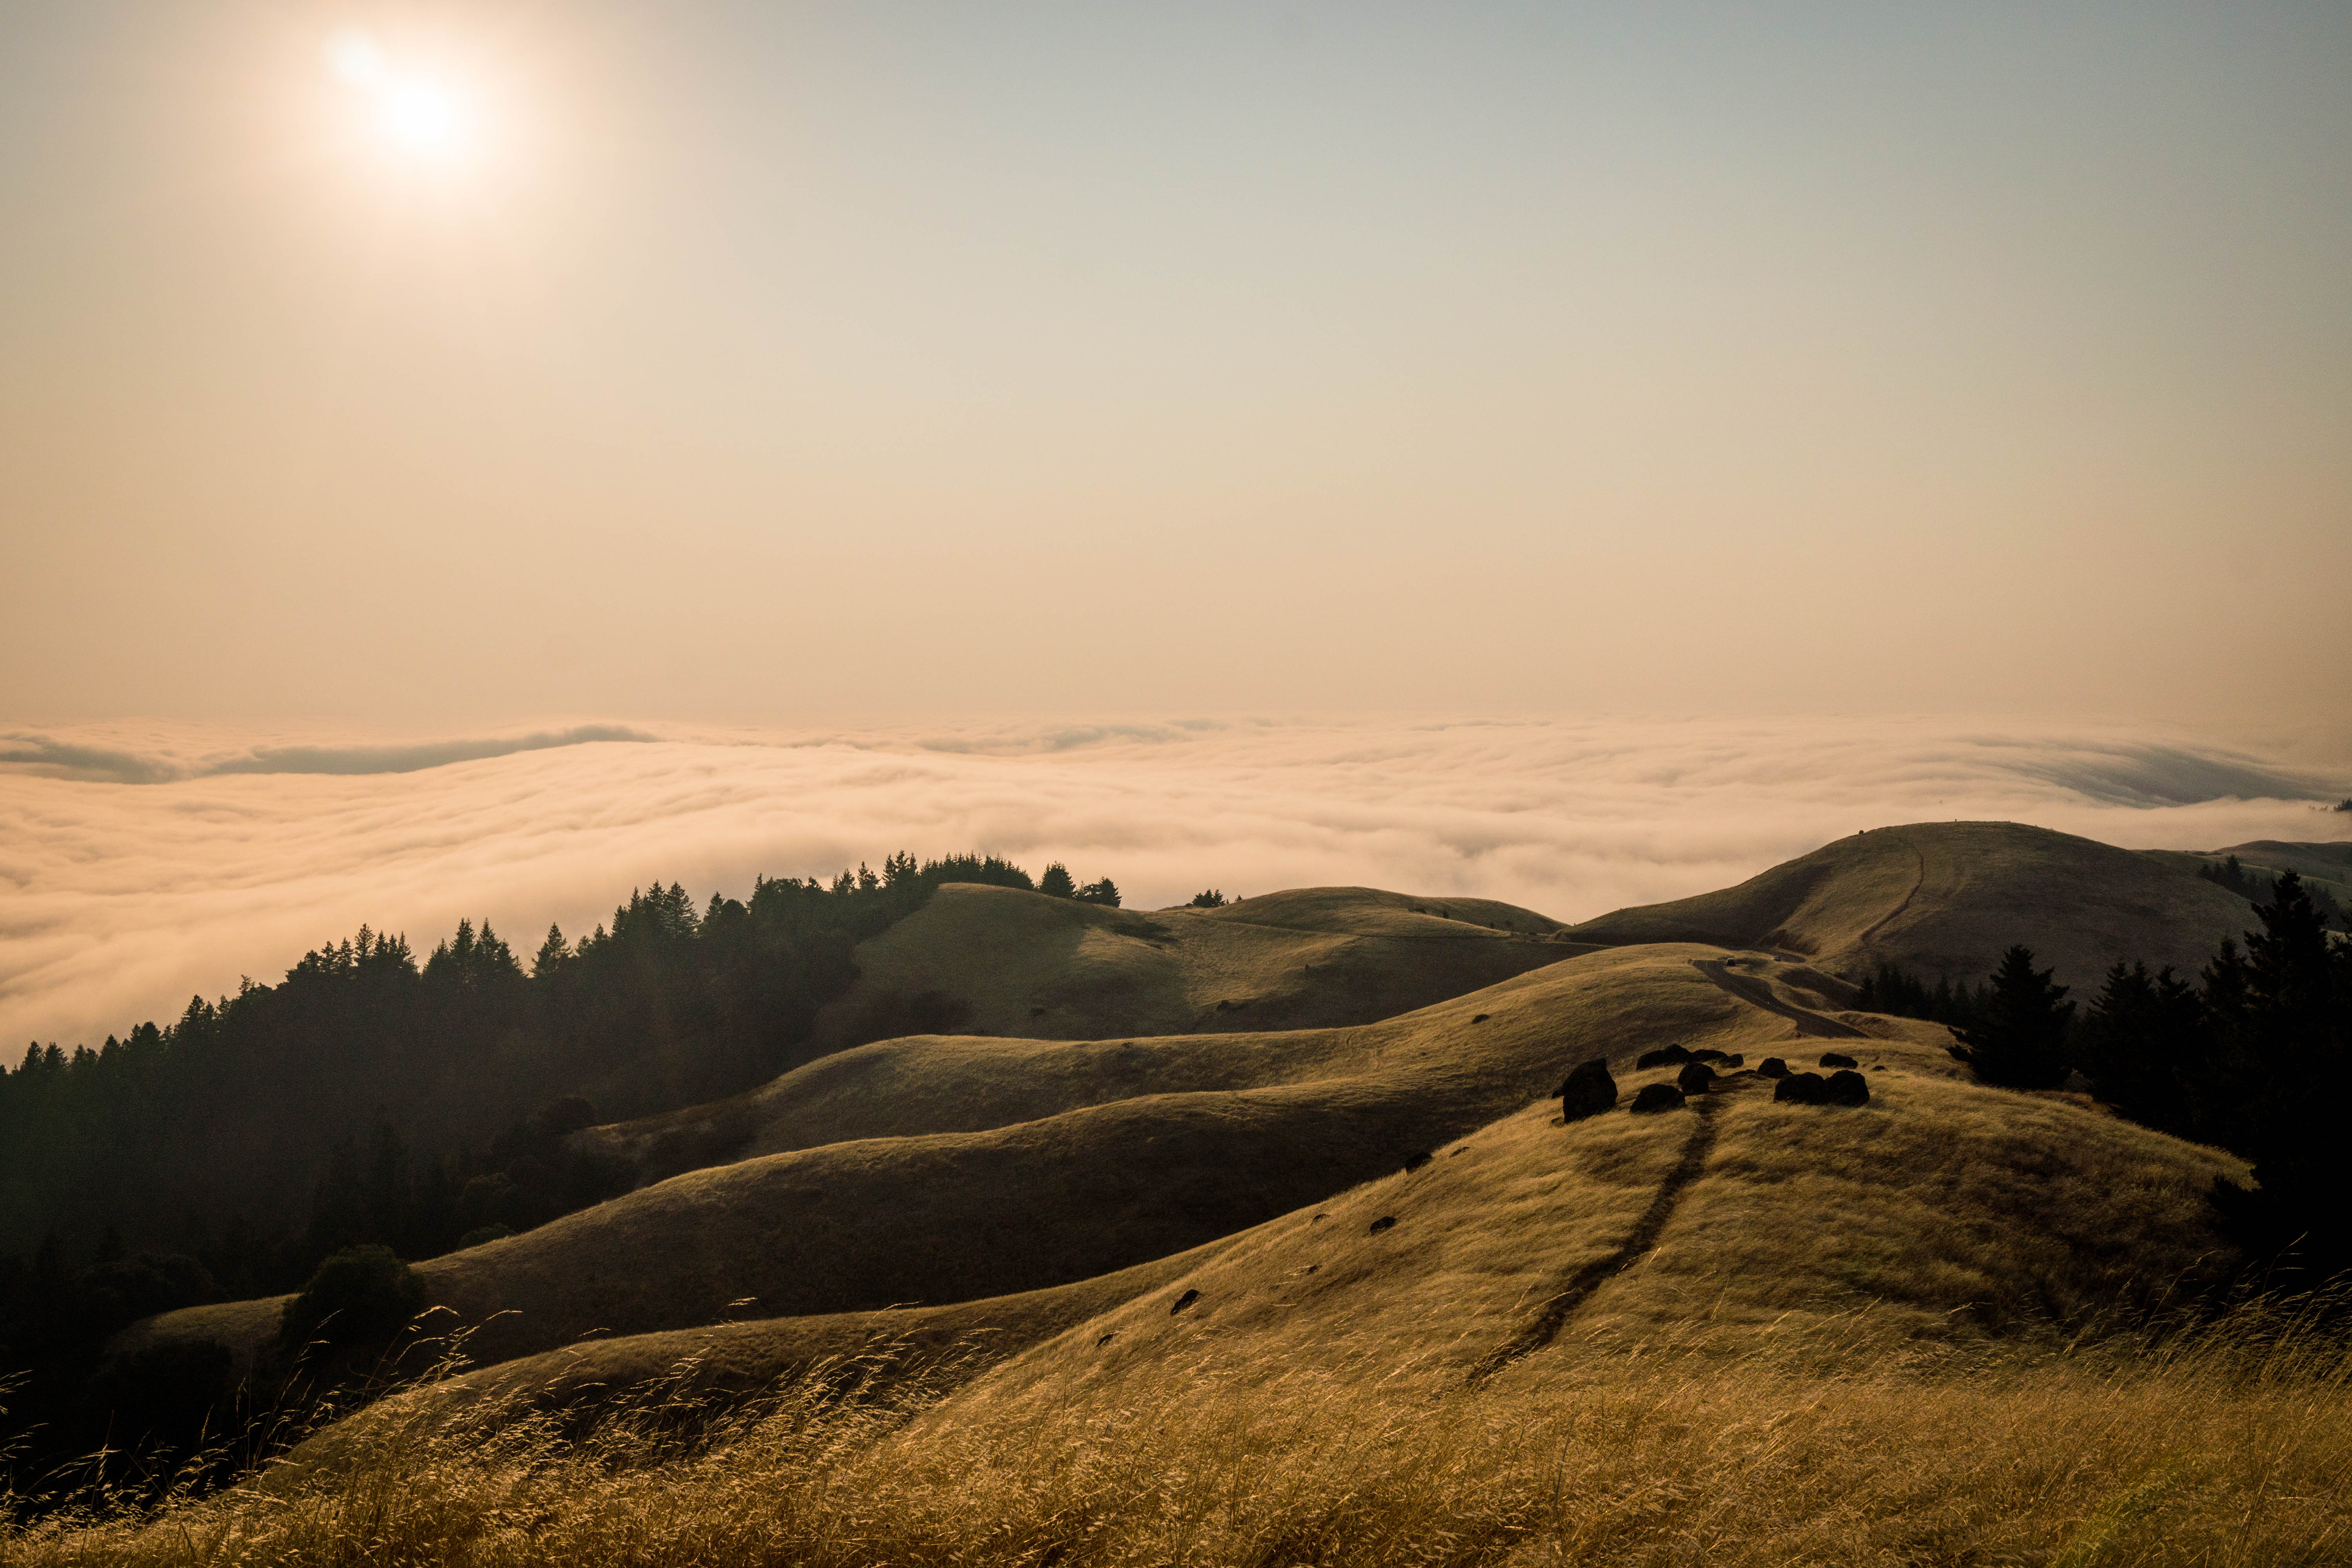
landscape, nature, rock, horizon, wilderness, mountain, cloud, sun, sunrise, sunset, mist, sunlight, morning, hill, dawn, mountain range, dusk, evening, plateau, fell, landform, natural environment, geographical feature, atmospheric phenomenon, mountainous landforms